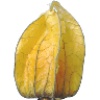
Label: Physalis with Husk 1